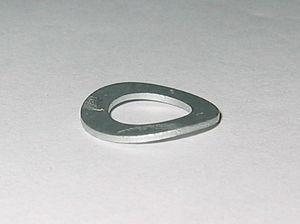
En mécanique, une rondelle est un disque mince avec un trou, habituellement au centre. Elle est utilisée pour supporter la pression d'une vis.
Un ressort ondulé se constitue de fil plat enroulé contenant des ondulations, ce qui lui donne un effet de ressort. Les diamètres et le nombre d’ondulations sont variables selon le type d’assemblage.